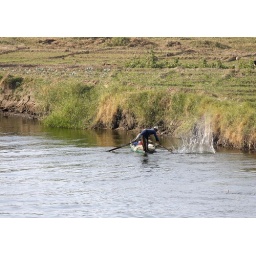
A net is laid around the bank and then the water beaten to drive the fish into the net